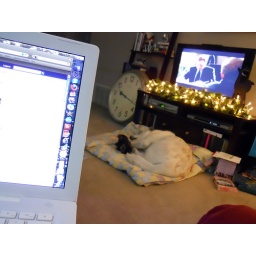
My computer, West Wing and a sleeping puppy dog....all is well in my world!